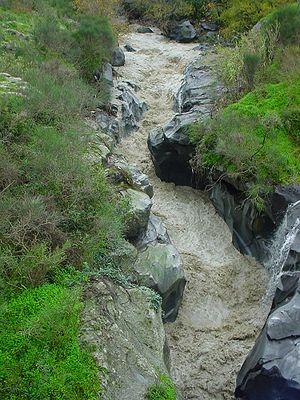
L'Alcantara est un fleuve côtier du nord de la Sicile orientale, né sur les contreforts septentrionaux de l'Etna et connu pour ses impressionnantes gorges creusées dans la lave.